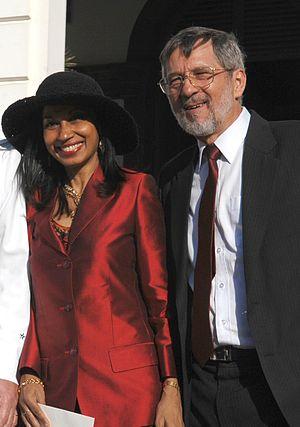
Daniel et Patricia Vaxelaire
Daniel Vaxelaire est un écrivain et historien français, né le 2 décembre 1948 à Damelevières.